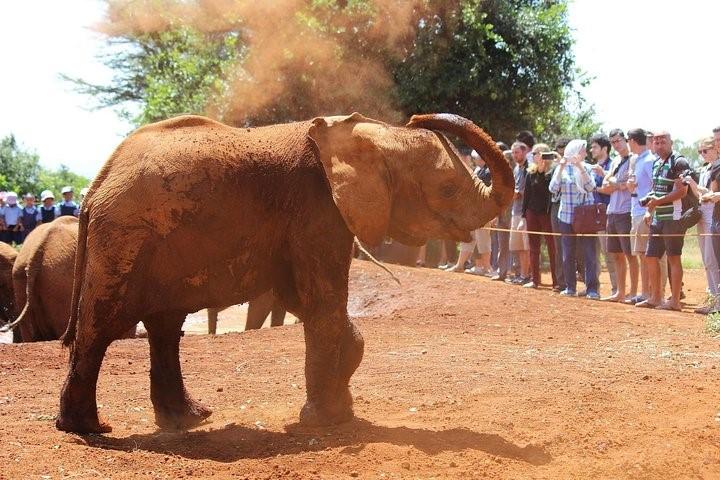
Huyu ni mnyama wa porini ajulikanaye kama tembo, ambaye hupatikana katika hifadhi za taifa au sehemu zenye uoto wa asili. Hapa anaonekana akiwa anajimwagia vumbi jekundu, huku watalii wakionekana wakimpiga picha; mezani mwake au nyuma yake kuna mti mkubwa uliosimama.